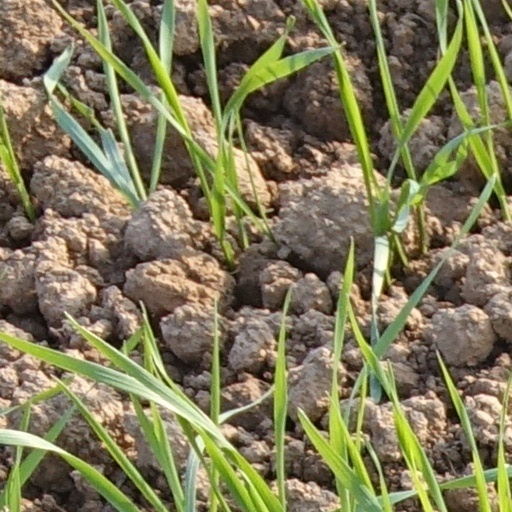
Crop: wheat